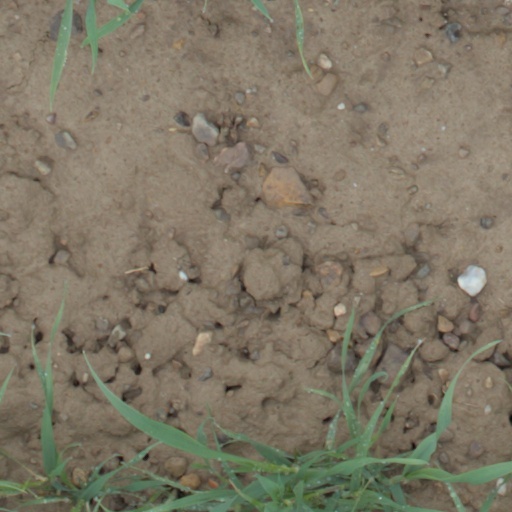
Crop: wheat